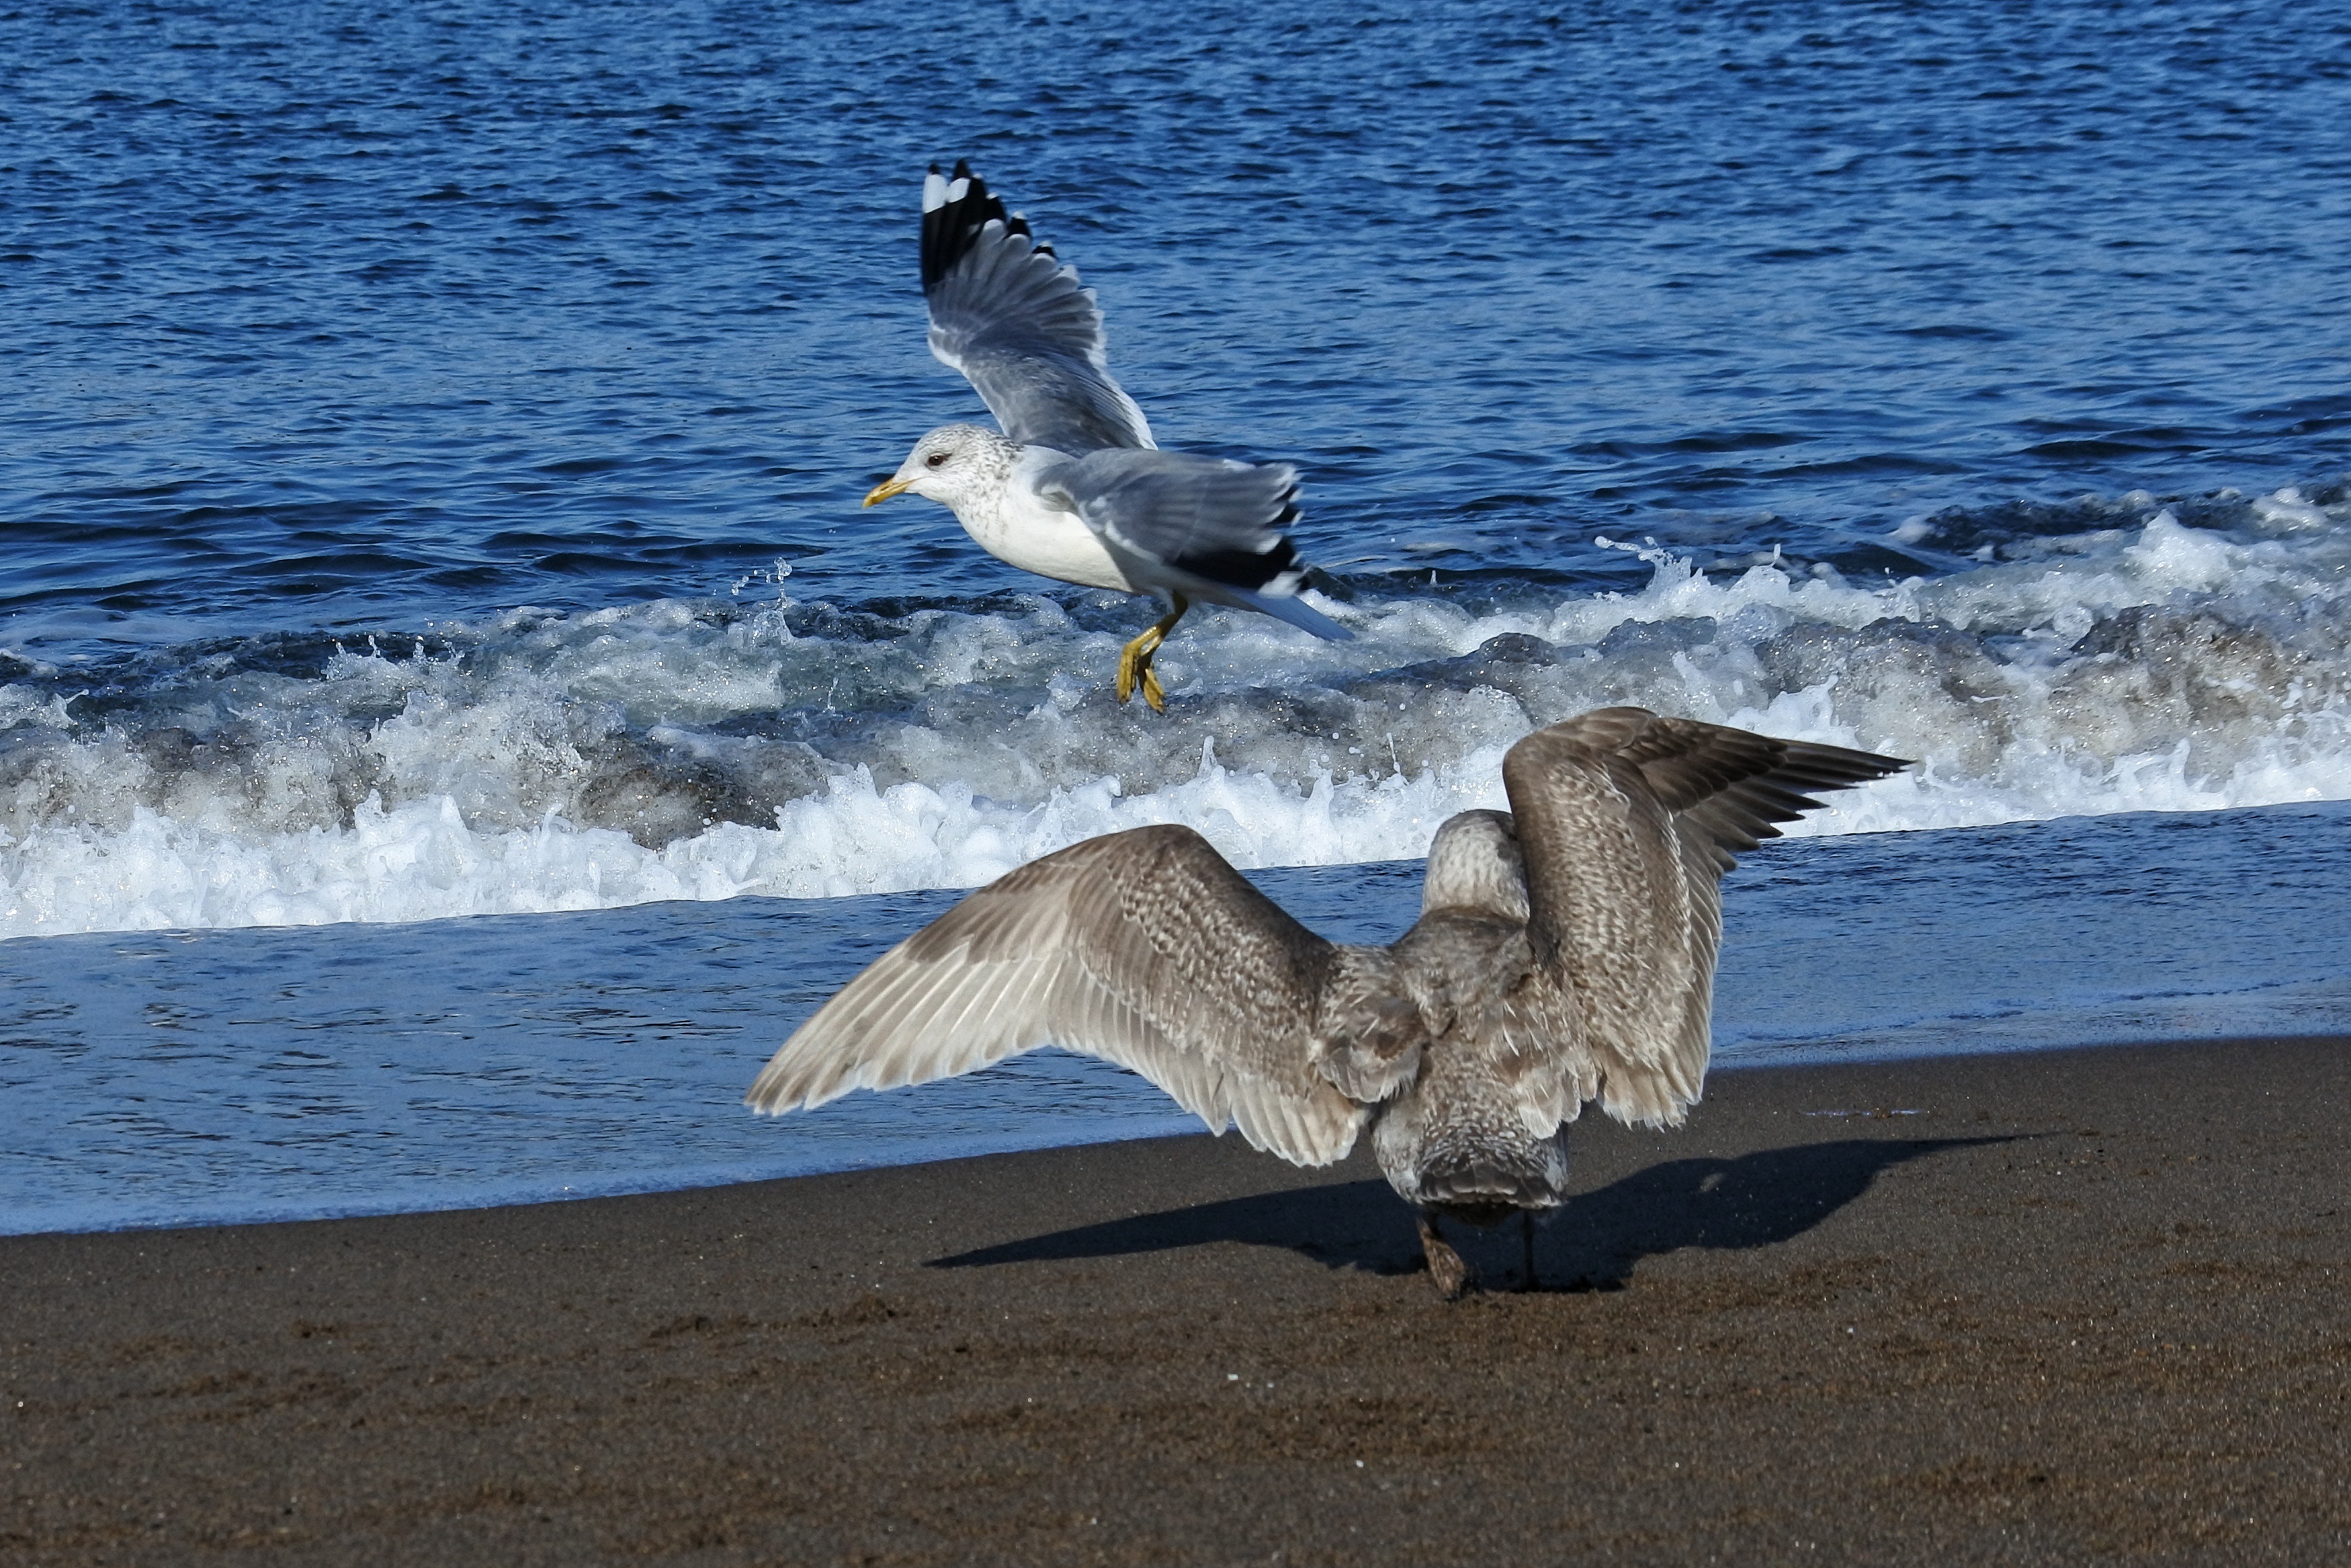
beach, sea, water, ocean, bird, wing, wave, animal, cute, seabird, seagull, wildlife, gull, flight, natural, fauna, wild animal, free, goose, vertebrate, sea gull, young bird, low altitude flight, charadriiformes, european herring gull, unrestrained